2012 Grand Prix of Mosport

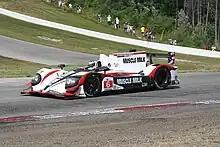
Muscle Milk Pickett Racing HPD ARX-03a - Winner 2012 Mobil 1 Grand Prix of Mosport

The race was won by the Muscle Milk Pickett Racing team. German drivers Lucas Luhr and Klaus Graf driving a HPD ARX-03a Honda sports car took an eleven-second victory over the Dyson Racing Team run Lola B12/60 sports car. It was the fourth consecutive victory for Luhr and Graf and also for both drivers it was their third victories in the Grand Prix of Mosport.